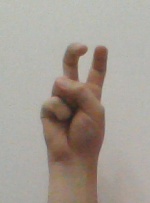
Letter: toot